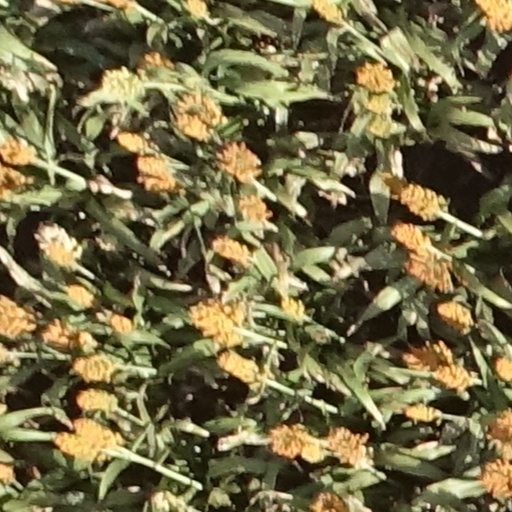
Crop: sorghum